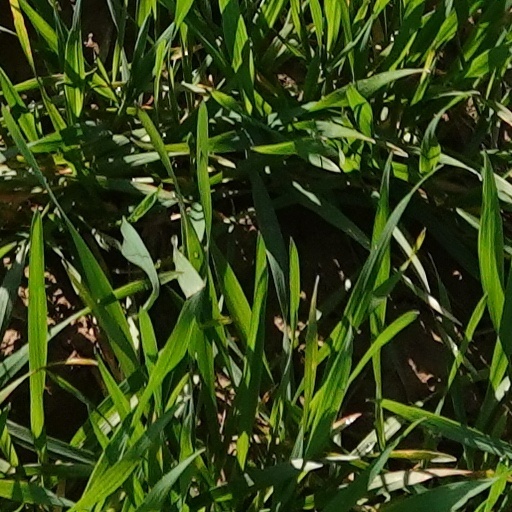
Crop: wheat